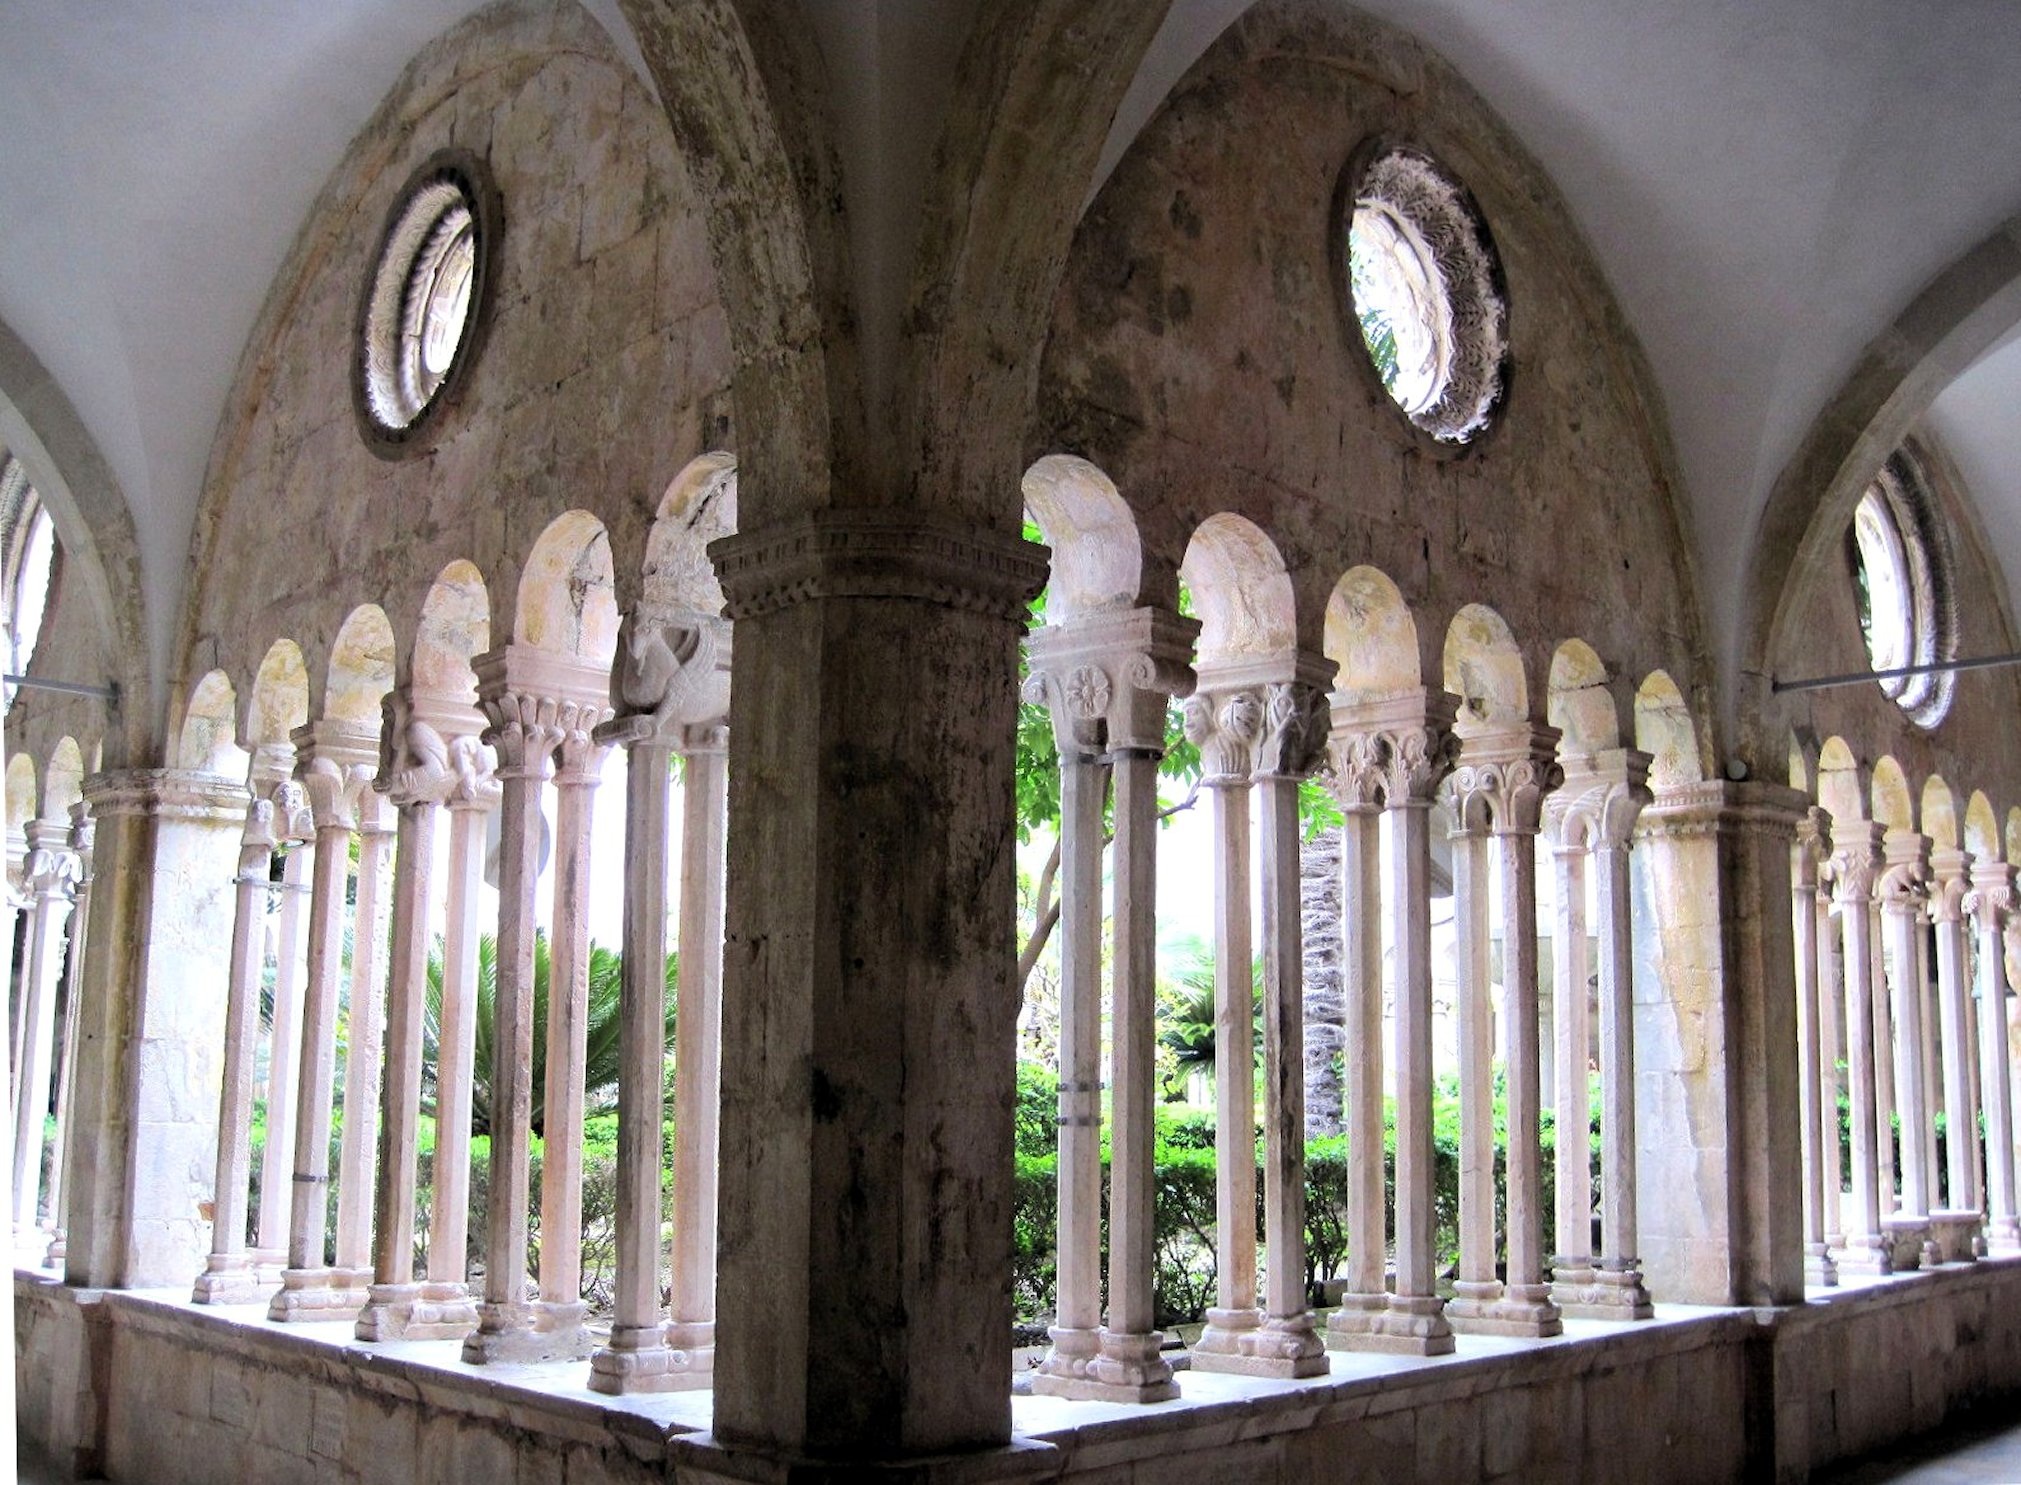
building, stone, church, cathedral, chapel, place of worship, aisle, courtyard, monastery, mosque, synagogue, abbey, dubrovnic, artchitecture, garden arches